The Curse of Monkey Island

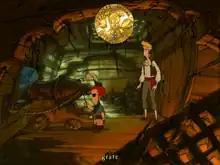
A scene from "The Curse of Monkey Island" shows Guybrush Threepwood and Wally below decks in LeChuck's ship, with the coin-shaped pop-up menu indicating possible actions.

"The Curse of Monkey Island" is a point-and-click adventure game. The SCUMM engine used to create the interface in the previous "Monkey Island" games was also used for this installment, but the verb command and inventory menus which previously took up the lower portion of the screen are replaced by a pop-up action menu and inventory chest, allowing the game's scenes to occupy the entire screen. This was modeled on a similar system used for 1995's "Full Throttle".